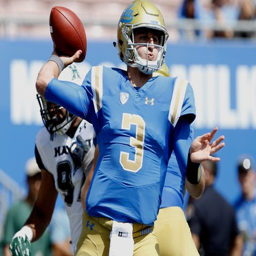
athlete throws his first pass complete for yards against us state during the first half of a college football game .